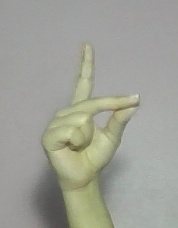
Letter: ta